Colombia national under-20 football team

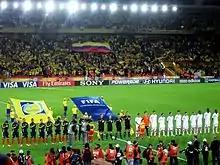
2011 FIFA U-20 World Cup, Round of 16 (Colombia vs Costa Rica)

The following table shows Colombia's head-to-head record in the FIFA U-20 World Cup.